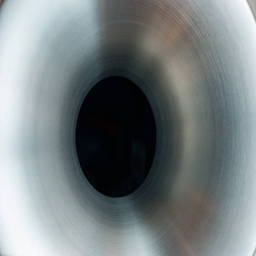
silver metal around a black hole